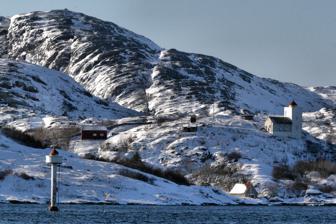
Building: Agdenes Lighthouse
Country: Norway
Year built: 1804
Coastal lighthouse in Norway Lighthouse Agdenes Lighthouse Ringflua View of the lighthouse; old one in the background, new one in the foreground Location Trøndelag , Norway Coordinates 63°38′50″N 9°45′22″E / 63.6472°N 9.7561°E / 63.6472; 9.7561 Tower Constructed 1804 (first) 1828 (second) Construction masonry tower (second) concrete tower (current) Automated 1984 Height 17.8 metres (58 ft) (second) 11 metres (36 ft) (current) Shape square tower with balcony and lantern (second) cylindrical tower with balcony and lantern Markings white tower, red lantern roof (second and current) Light First lit 1984 (current "Ringflua") Deactivated 1984 (second) Focal height 11.2 metres (37 ft) Lens fifth order Fresnel lens Range Red : 9.82 nmi (18.19 km; 11.30 mi) Green : 9.36 nmi (17.33 km; 10.77 mi) White : 12.39 nmi (22.95 km; 14.26 mi) Characteristic Oc (2) WRG 8s Norway no. 414000 Agdenes Lighthouse The Agdenes Lighthouse or Ringflua is a lighthouse on the Trondheimsfjord in Orkland Municipality in Trøndelag county, Norway . The lighthouse sits just offshore at a 90 degree bend in the fjord which leads to the city of Trondheim . The old lighthouse sits on the shore, just a short distance from the present light. The lighthouse is only accessible by boat. It is located about 6 kilometres (3.7 mi) east of Vassbygda . About 6 kilometres (3.7 mi) across the fjord to the north is Brekstad in Ørland Municipality and about 4 kilometres (2.5 mi) across the fjord to the southeast is the village of Hasselvika in Indre Fosen Municipality . History The original lighthouse building was built in 1804 near the shore of the Trondheimsfjord. That building was rebuilt in 1828. In 1984, the old building was closed and a new light was built on Ringflua, a tiny rock in the fjord, just off the shoreline. The reason that the new light was built just offshore was to make it more visible since the old light was blocked from certain directions. The new lighthouse is 11.2 metres (37 ft) tall and can be seen for up to 12.39 nautical miles (22.95 km; 14.26 mi). It has an occulting light that blinks white, red, and green over an eight-second period. See also Norway portal List of lighthouses in Norway Lighthouses in Norway References